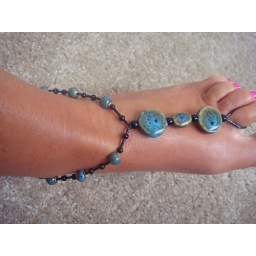
Turquoise Fun, Barefoot Beads in turquoise and black stones and beads. Barefoot Sandals!